Allium tricoccum

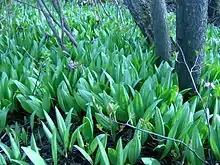
Ramps at Whitefish Island, Batchewana First Nation

The Menominee, Cherokee, Iroquois, Potawatomi and Ojibwa all consume the plant in their traditional cuisines.